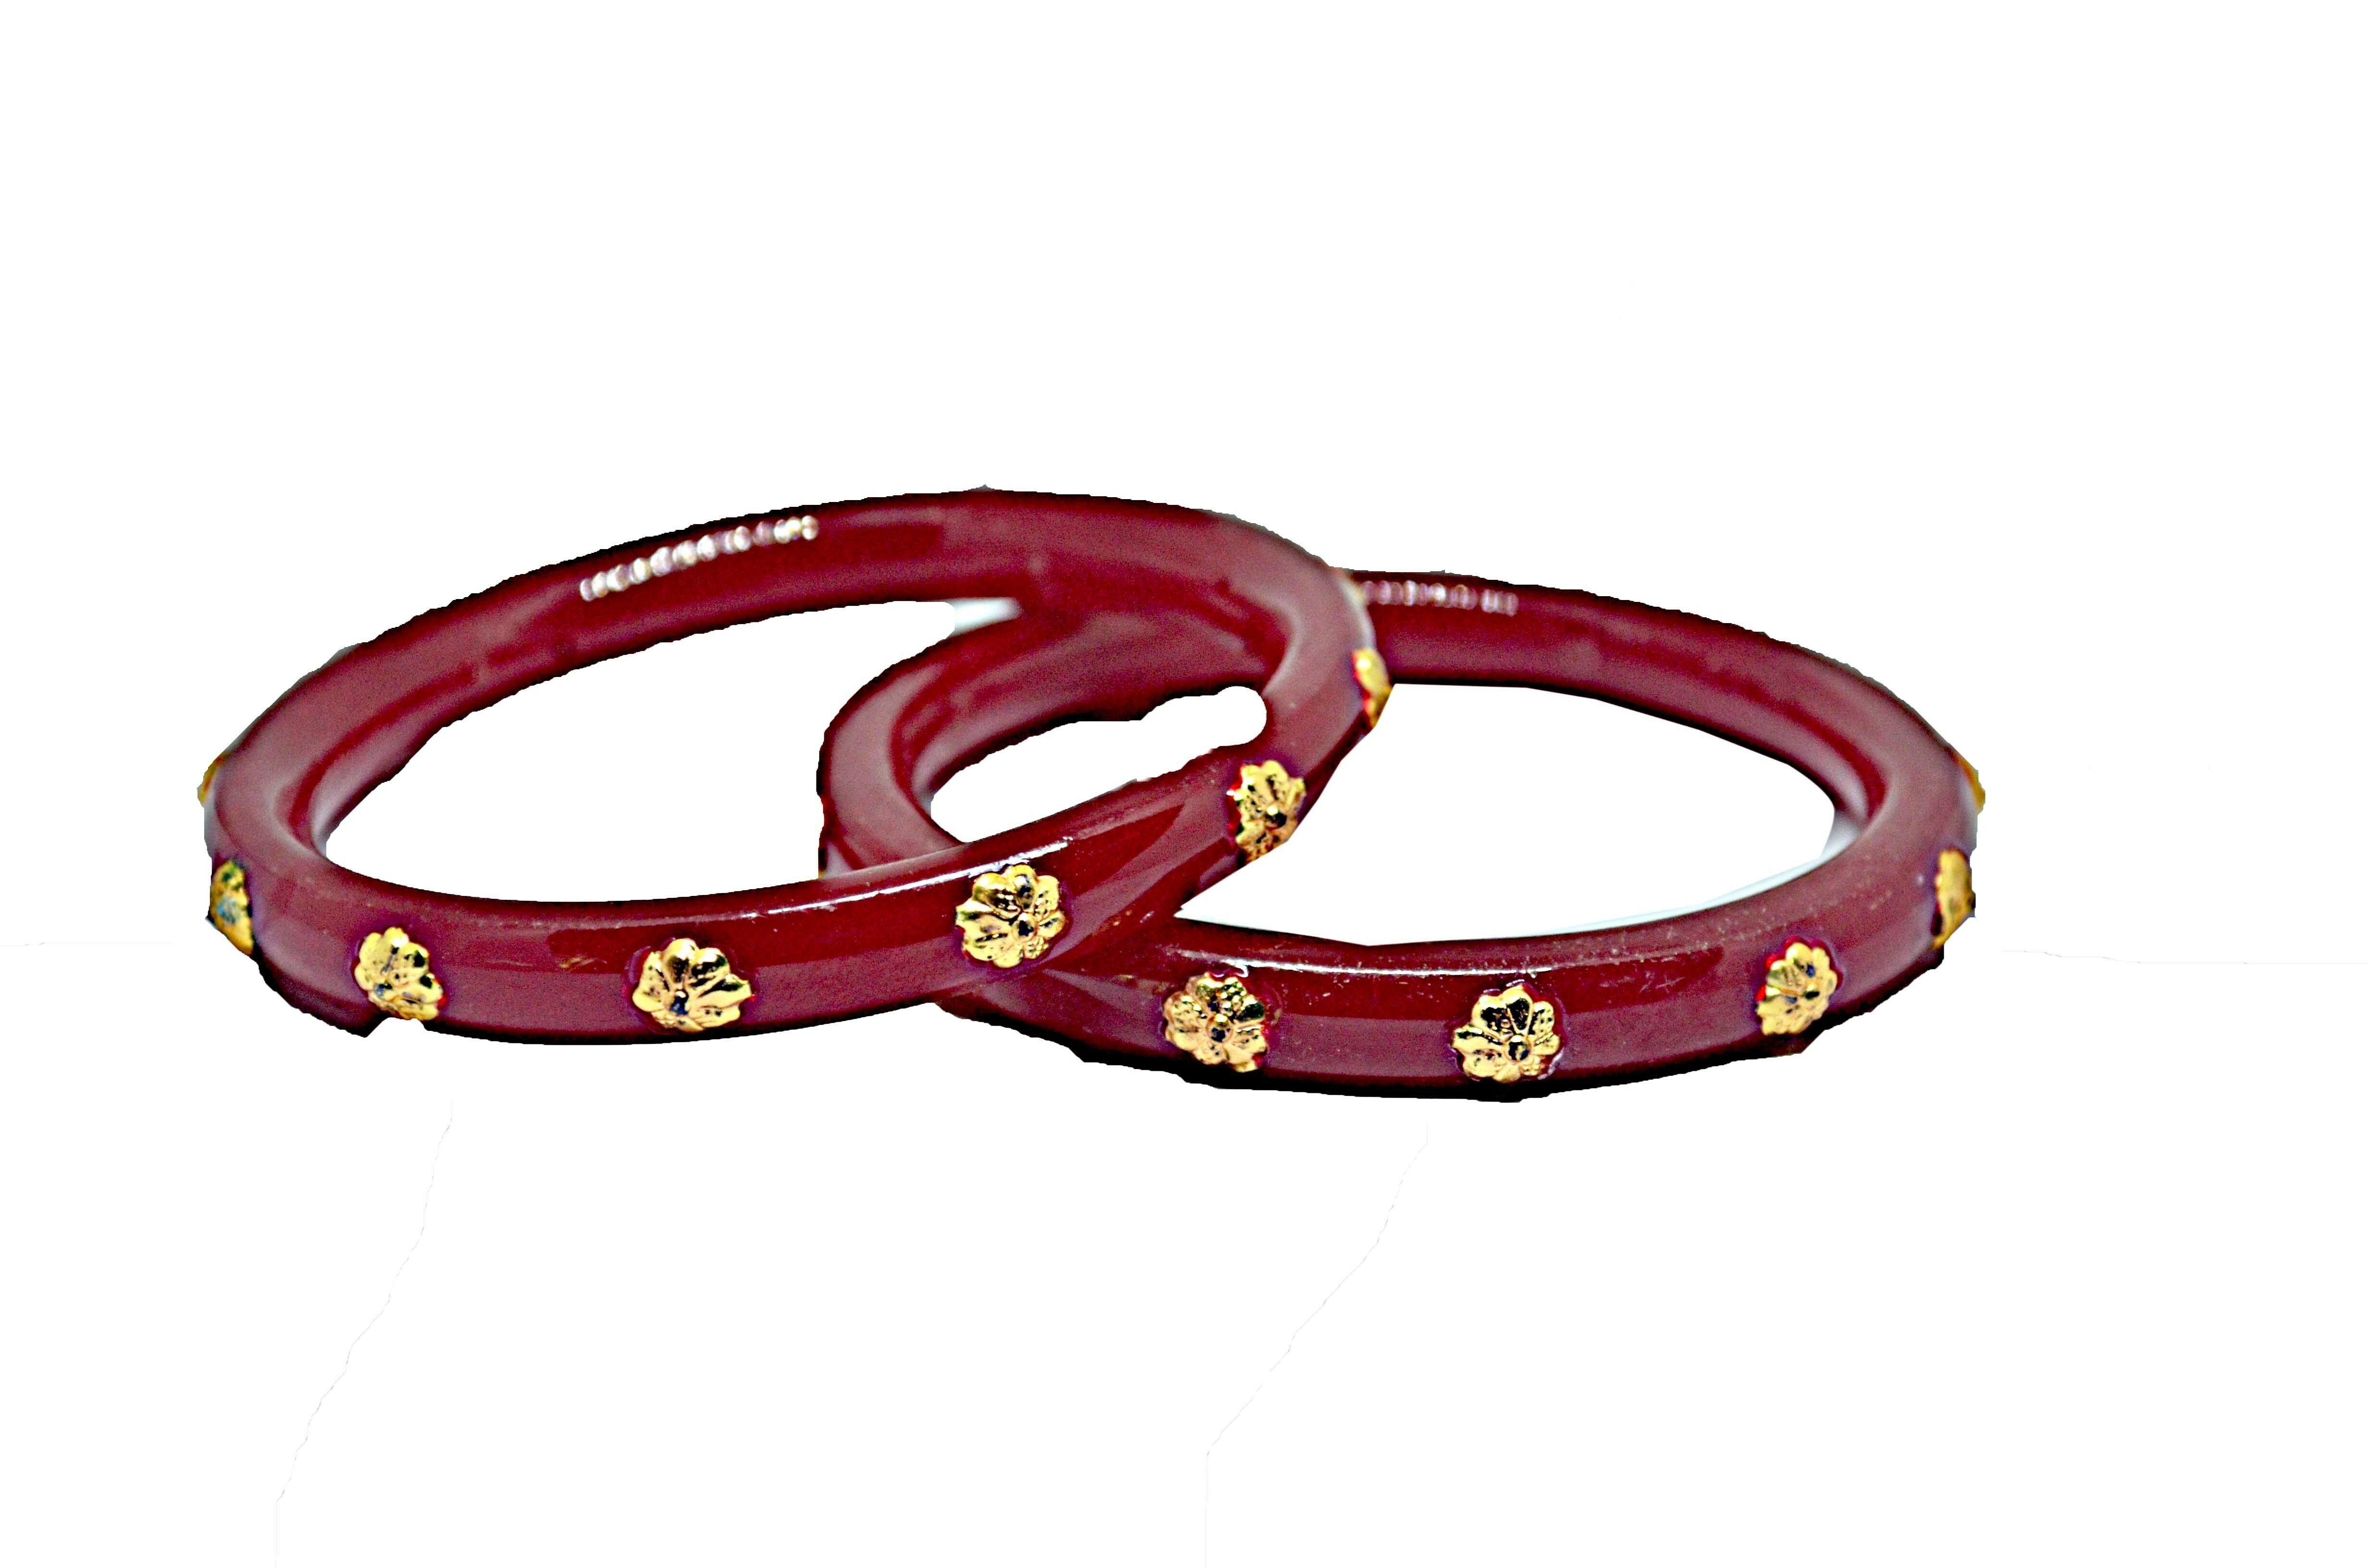
Bovzen Acrylic Pola Bangle Set Pack of 2 ( Size 2-10 )
Type: Bangles
Brand: BOVZEN
Price: Rs. 399
 Handmade Gold Plated Bangles,Its from West Bengal,Best quality Gold plating on Copper for long lasting,Base material is high quality Acrylic pipe
Features: Handmade Gold Plated Bangles### Its from West Bengal###Best quality Gold plating on Copper for long lasting###Base material is high quality Acrylic pipe